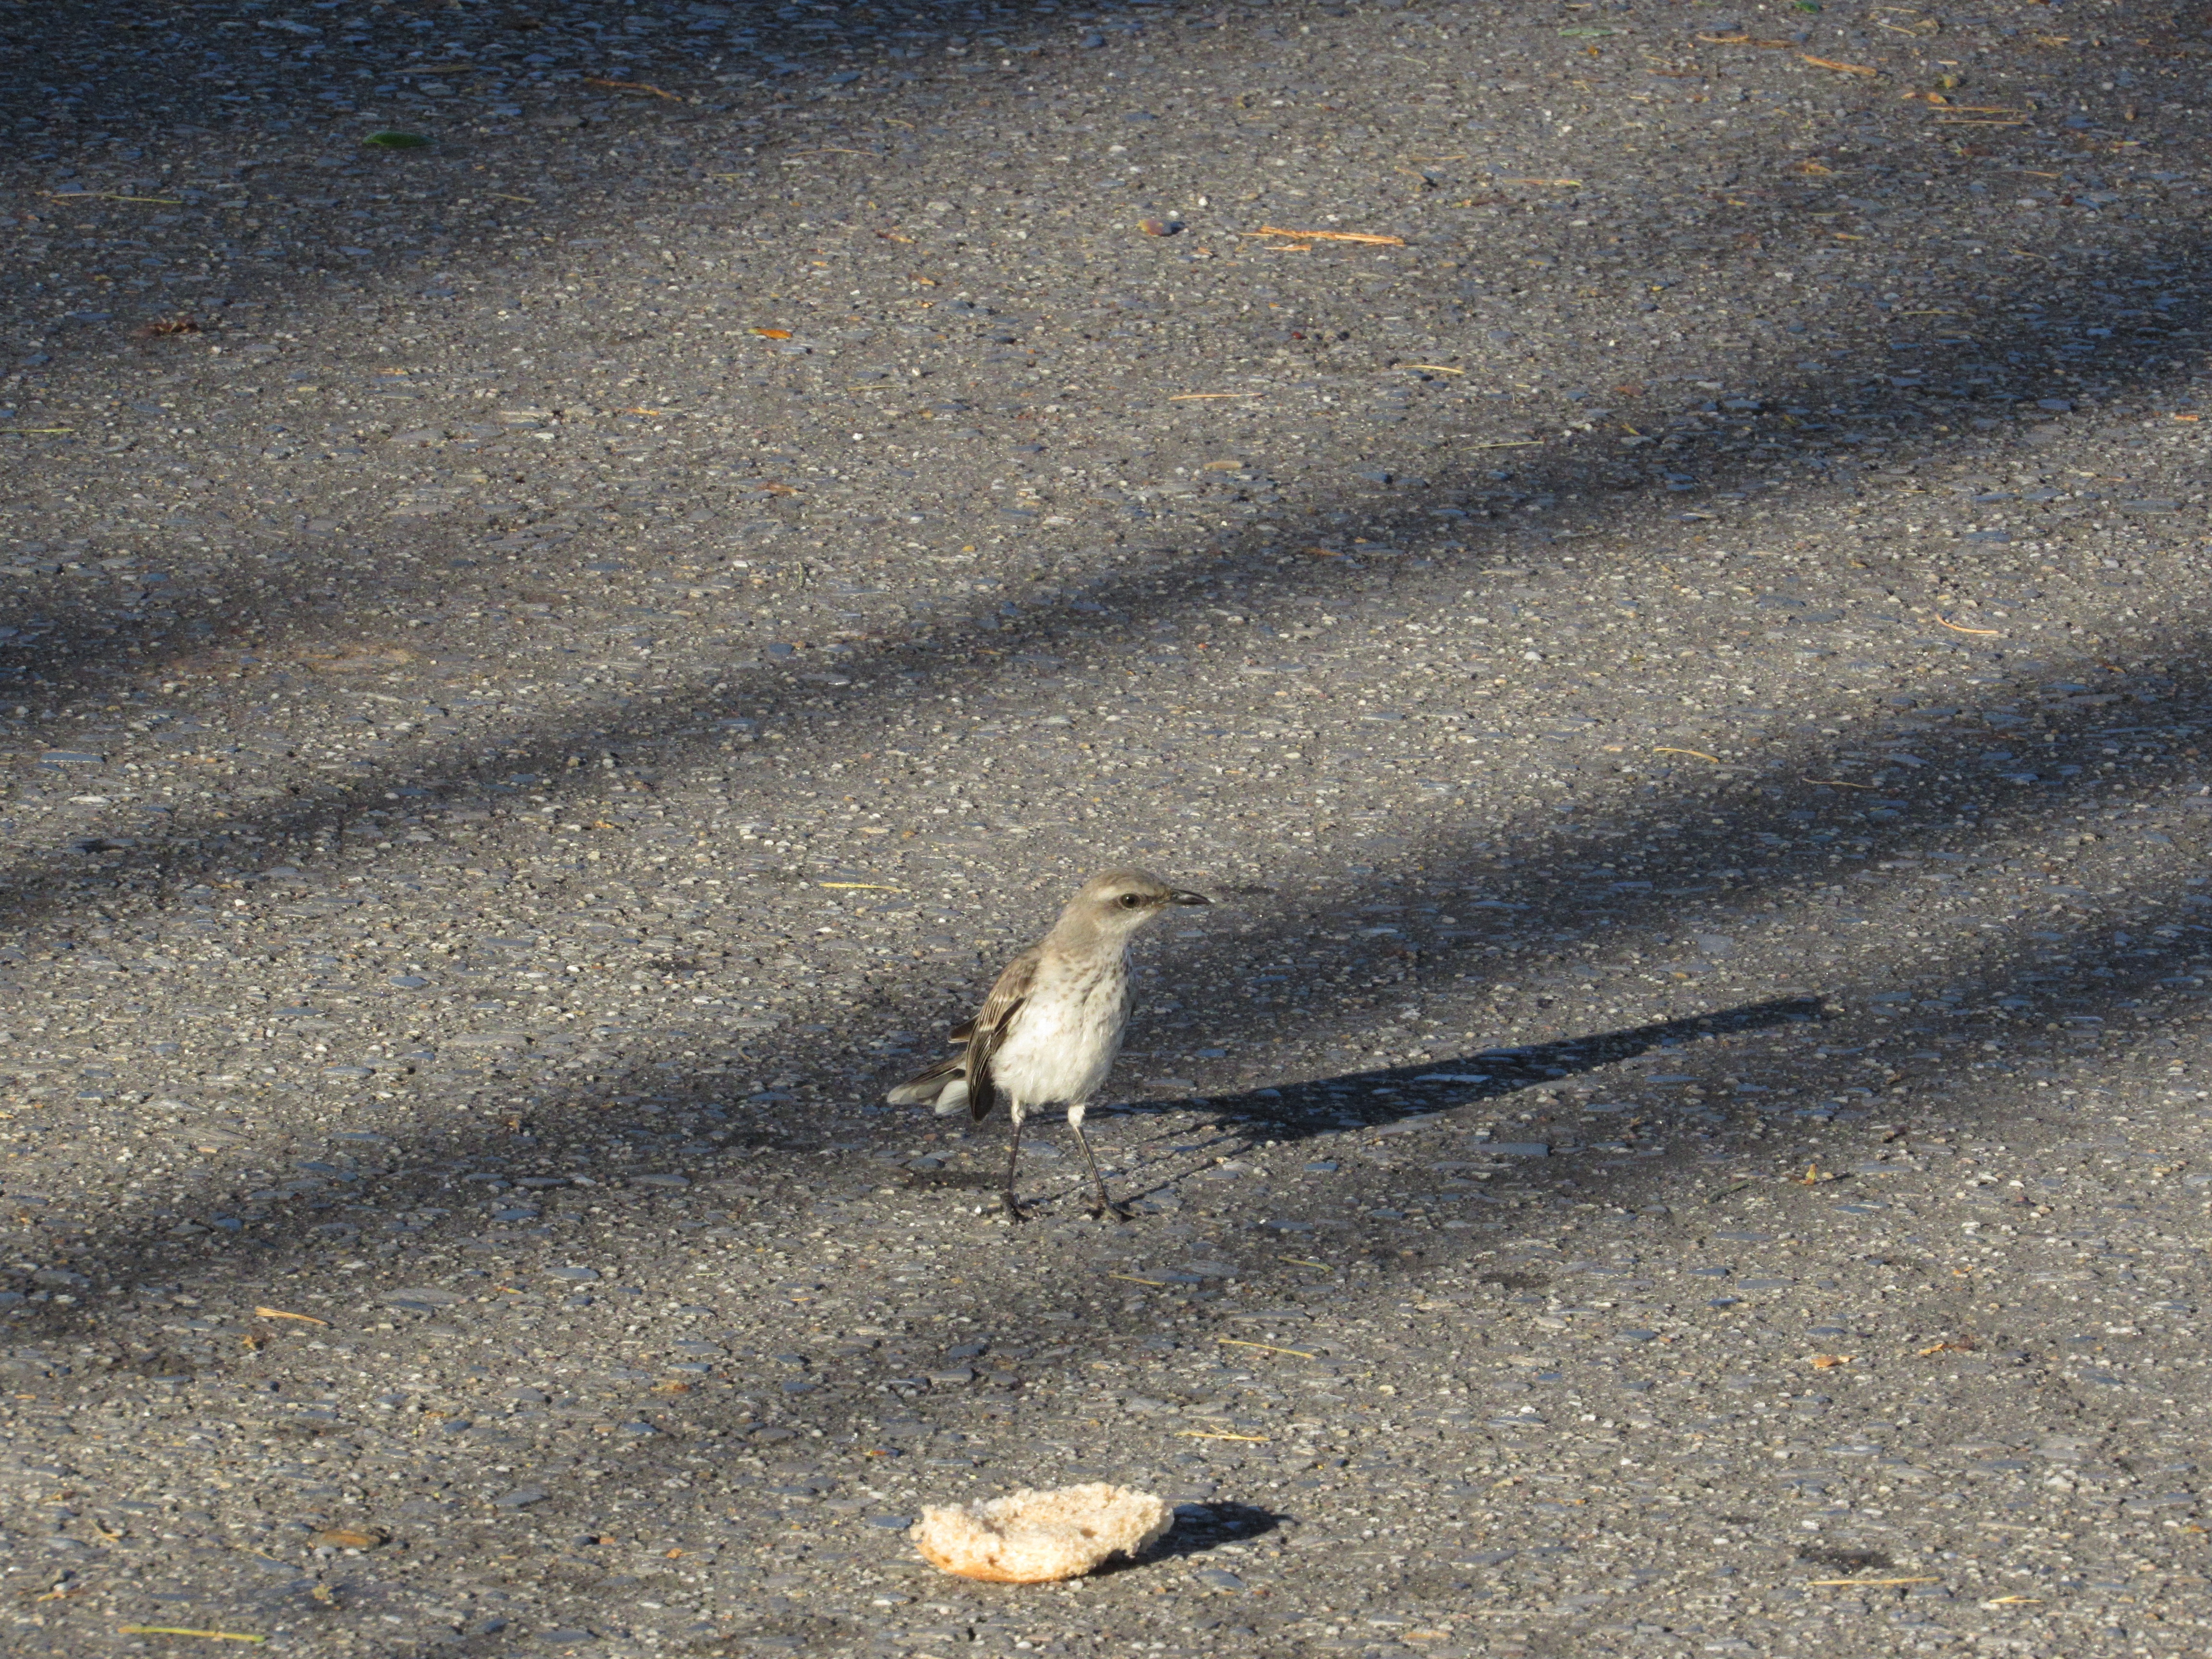
sand, bird, wildlife, fauna, vertebrate